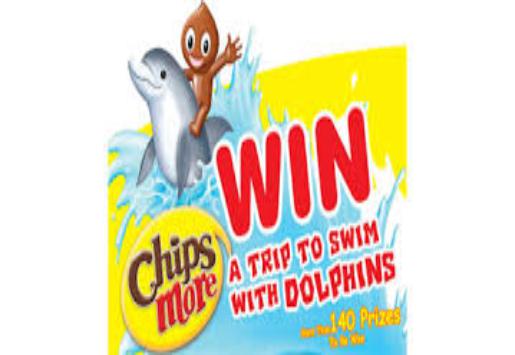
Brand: Chipsmore
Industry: Food